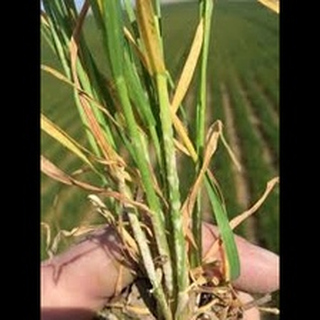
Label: wheat_leaf_blight